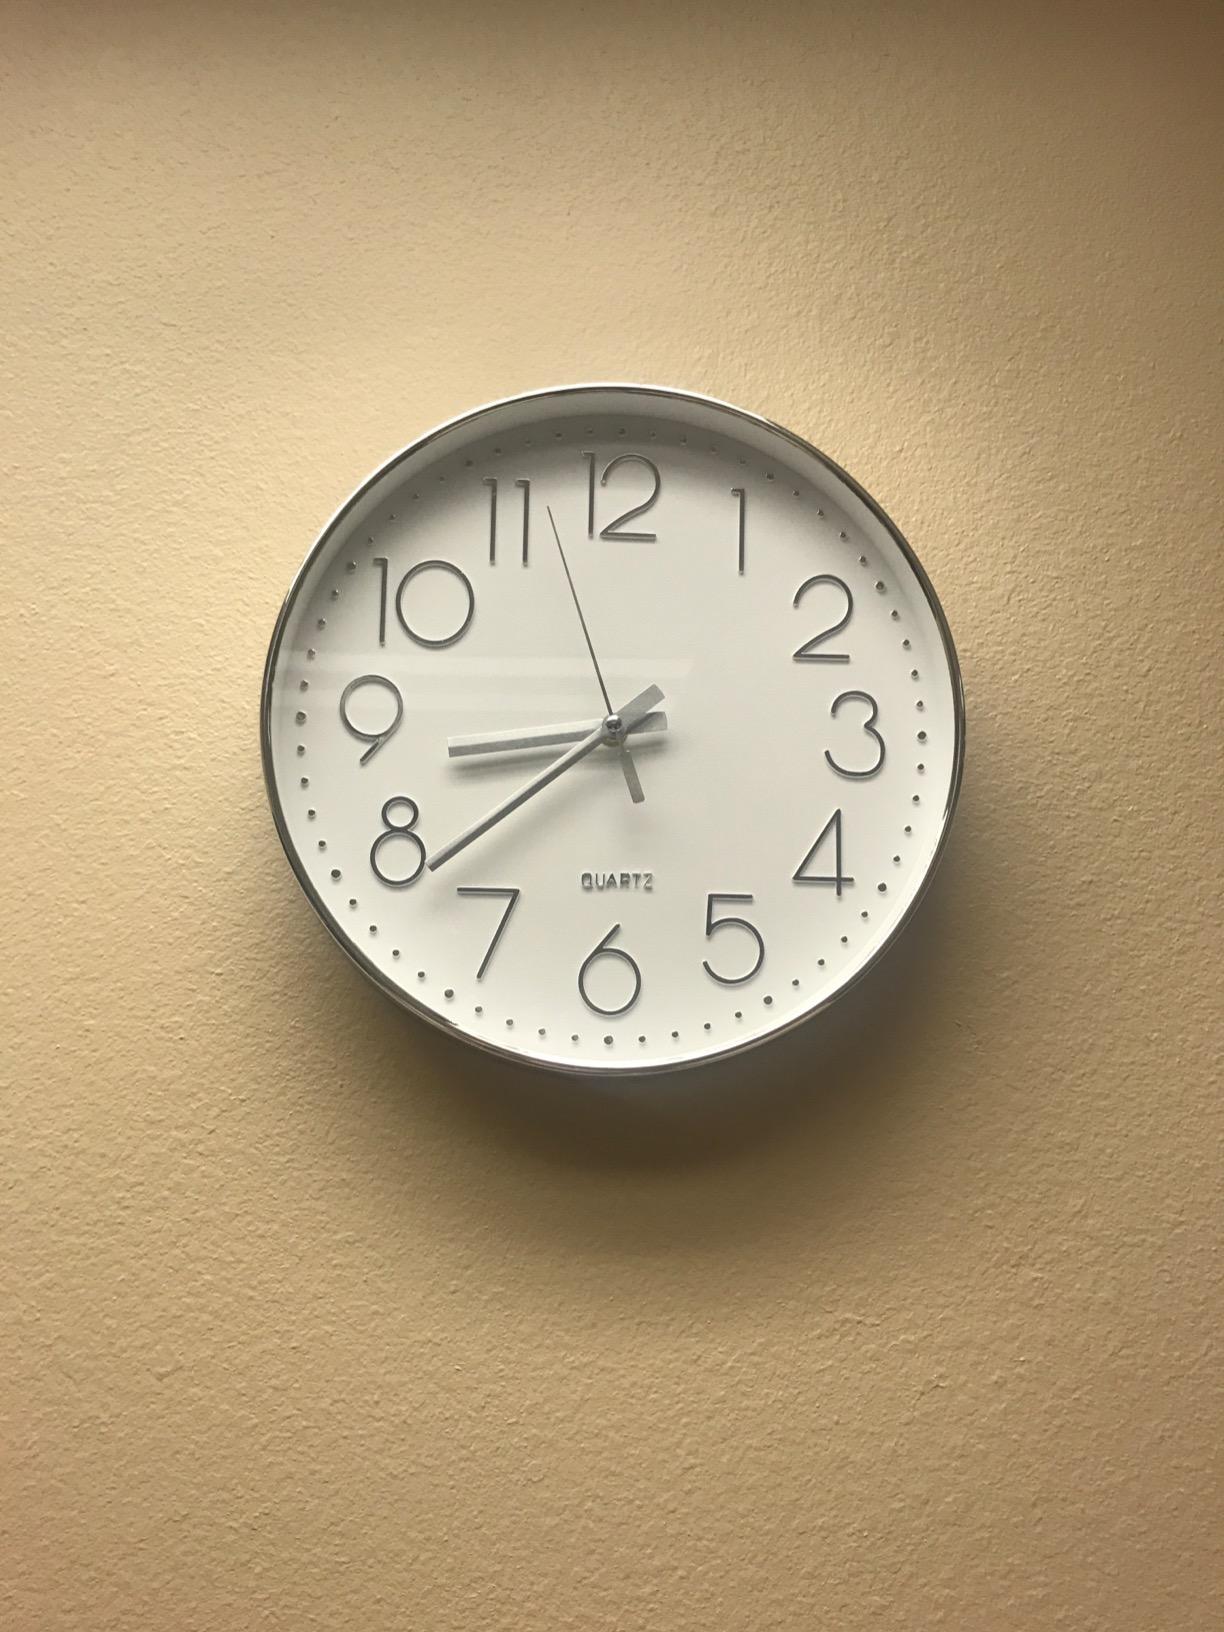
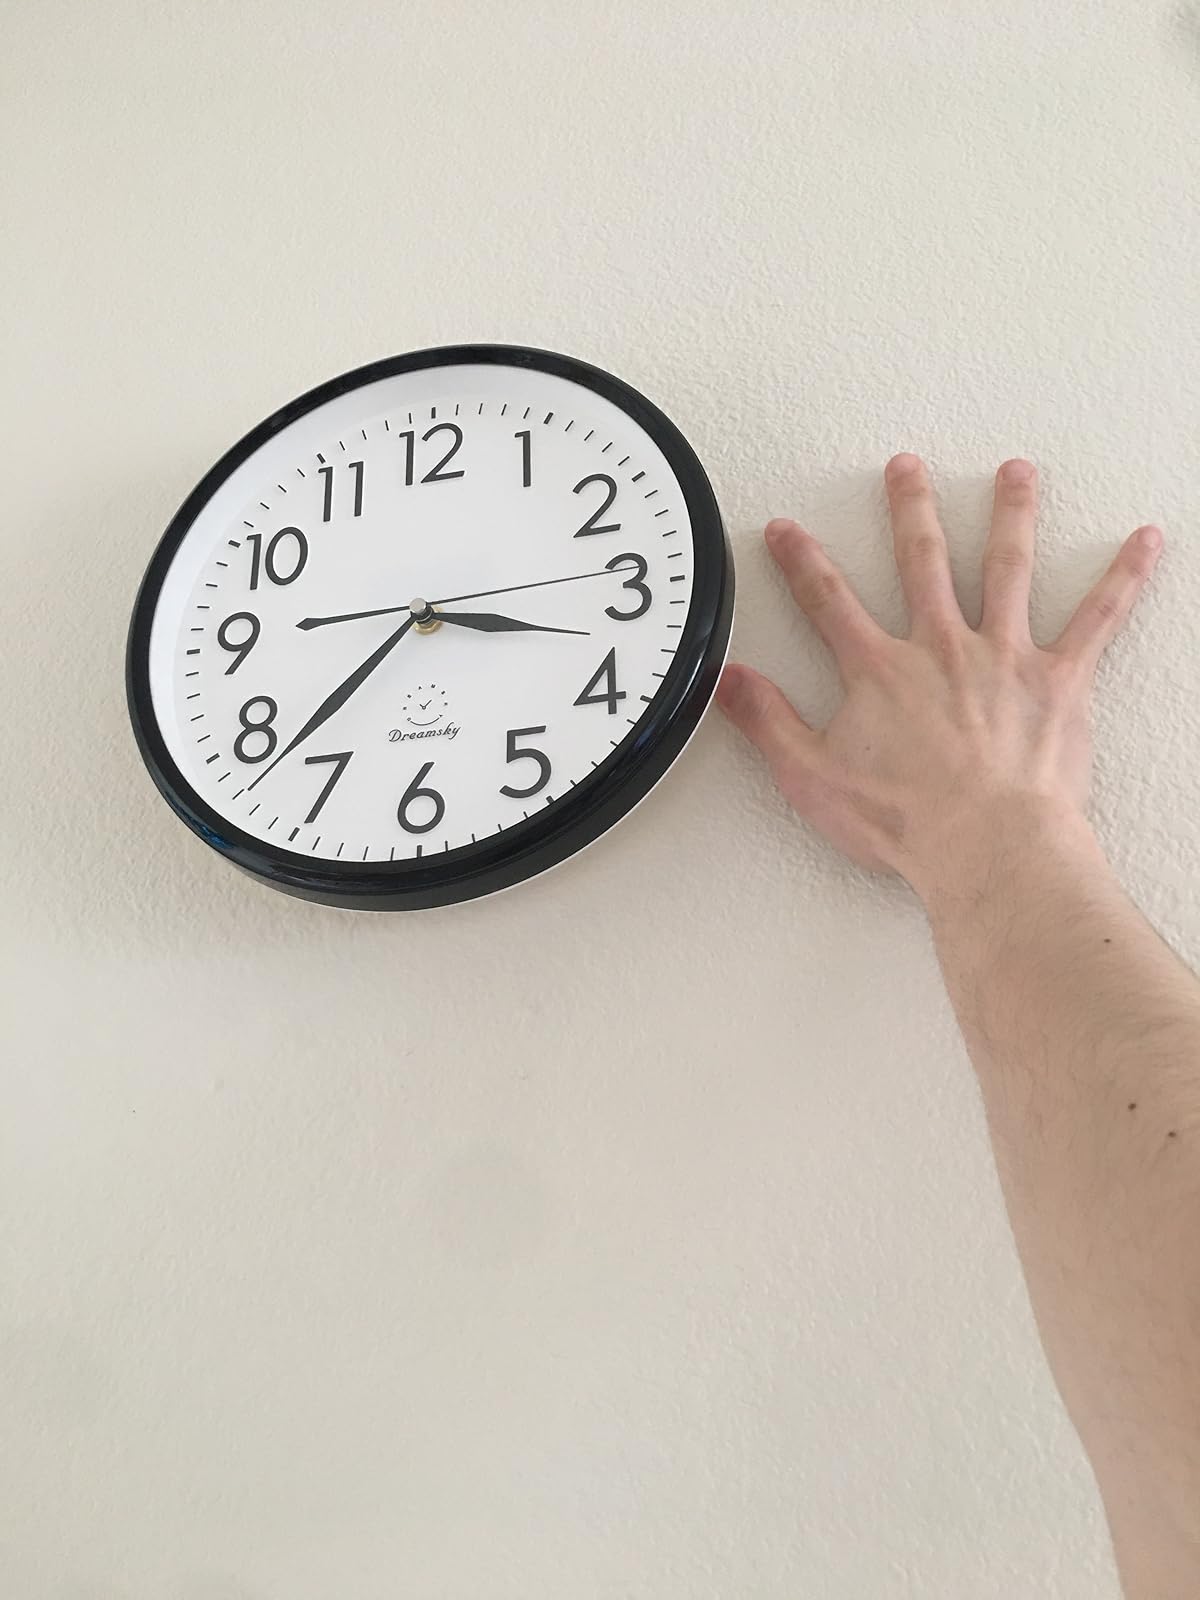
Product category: clock
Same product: no